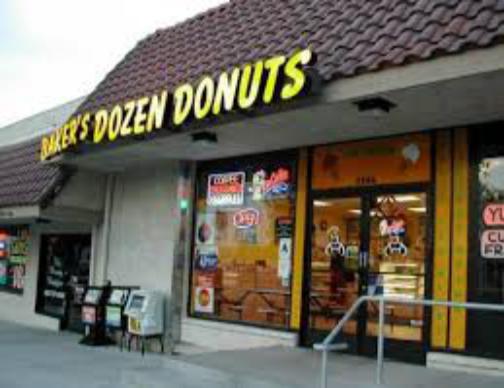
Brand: Baker's Dozen Donuts
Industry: Food